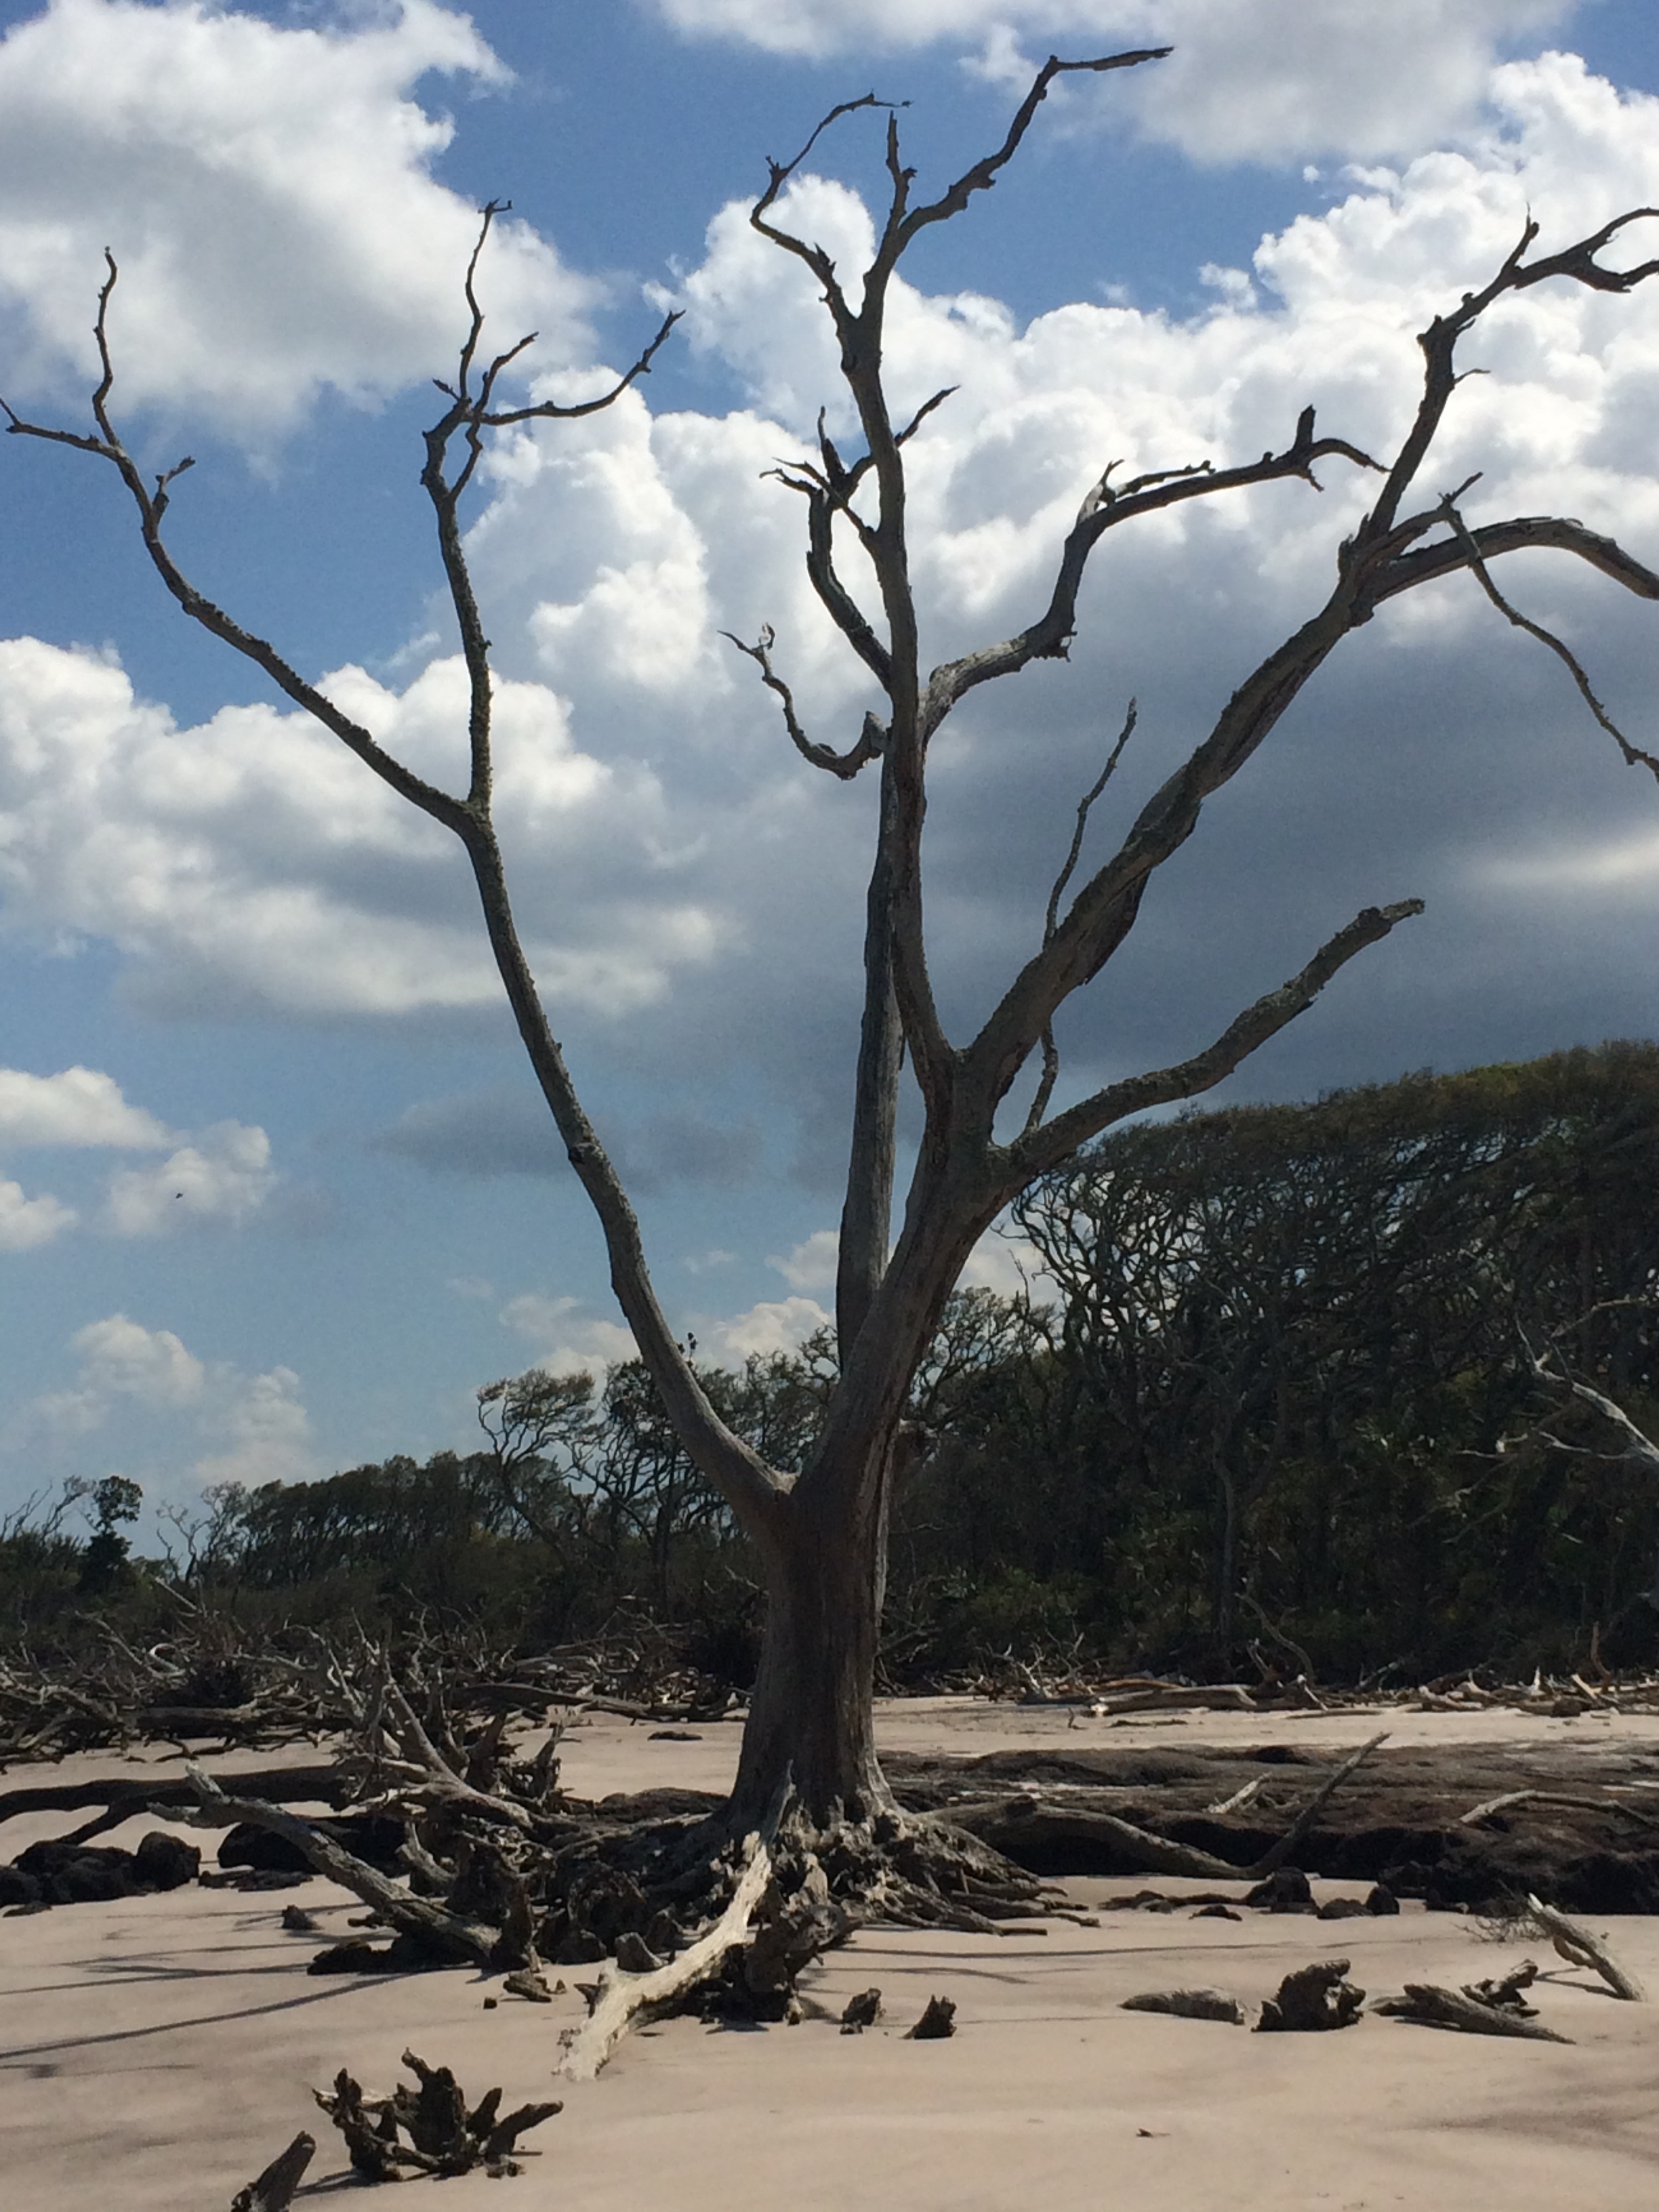
natural, tree, branch, sky, vegetation, woody plant, cloud, plant, botany, wildlife, trunk, sand, wood, landscape, rock, national park, vacation, soil, driftwood, twig, beach, wind, plant stem, savanna, tourism, tropics